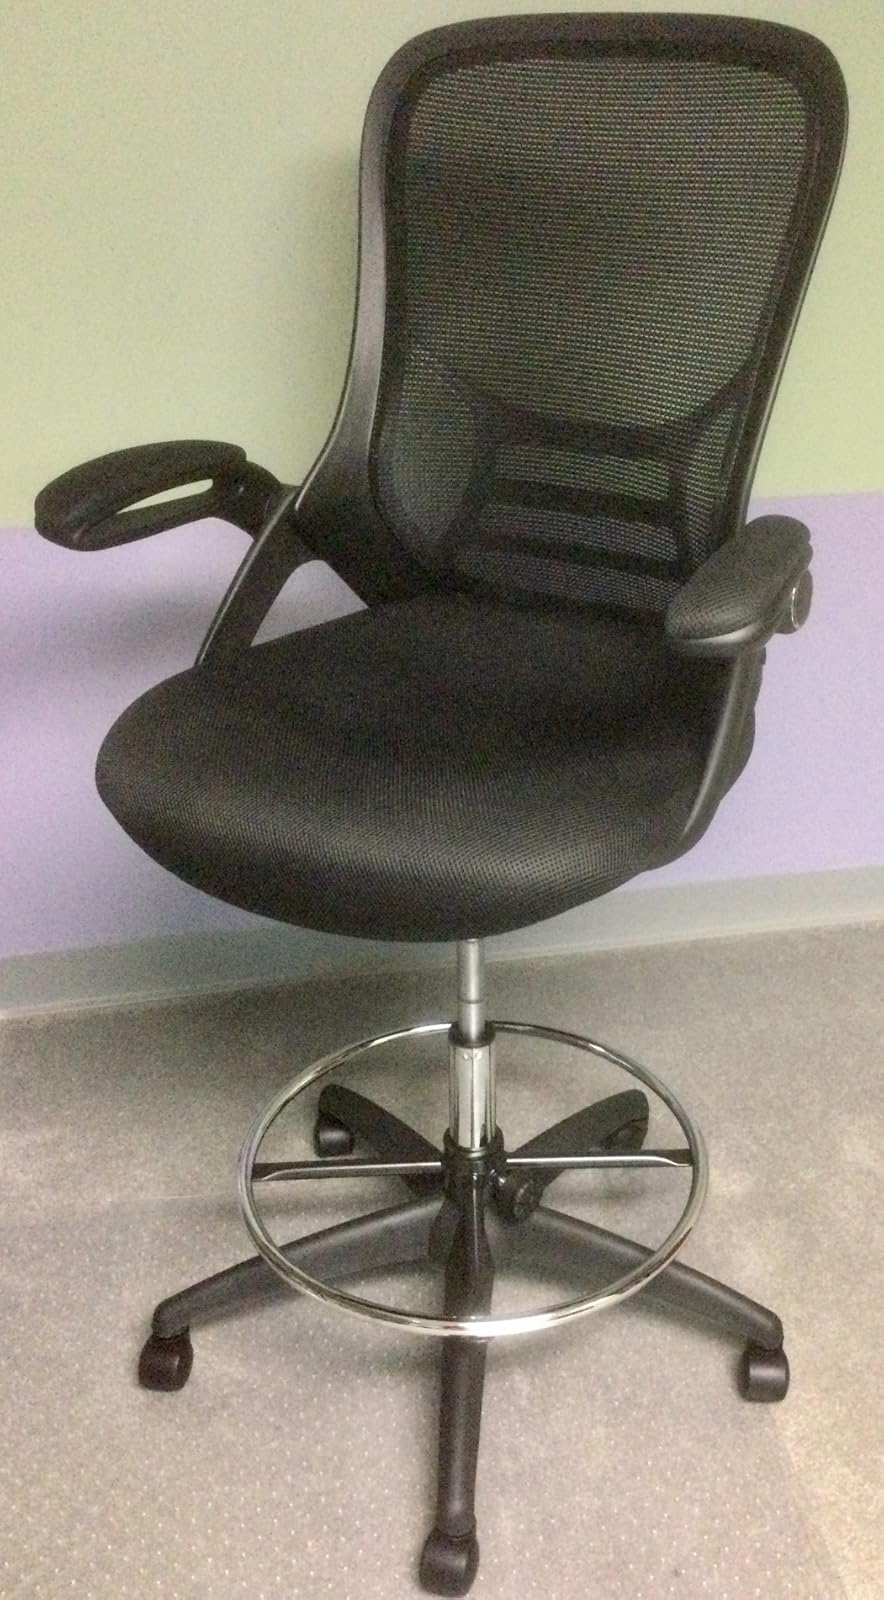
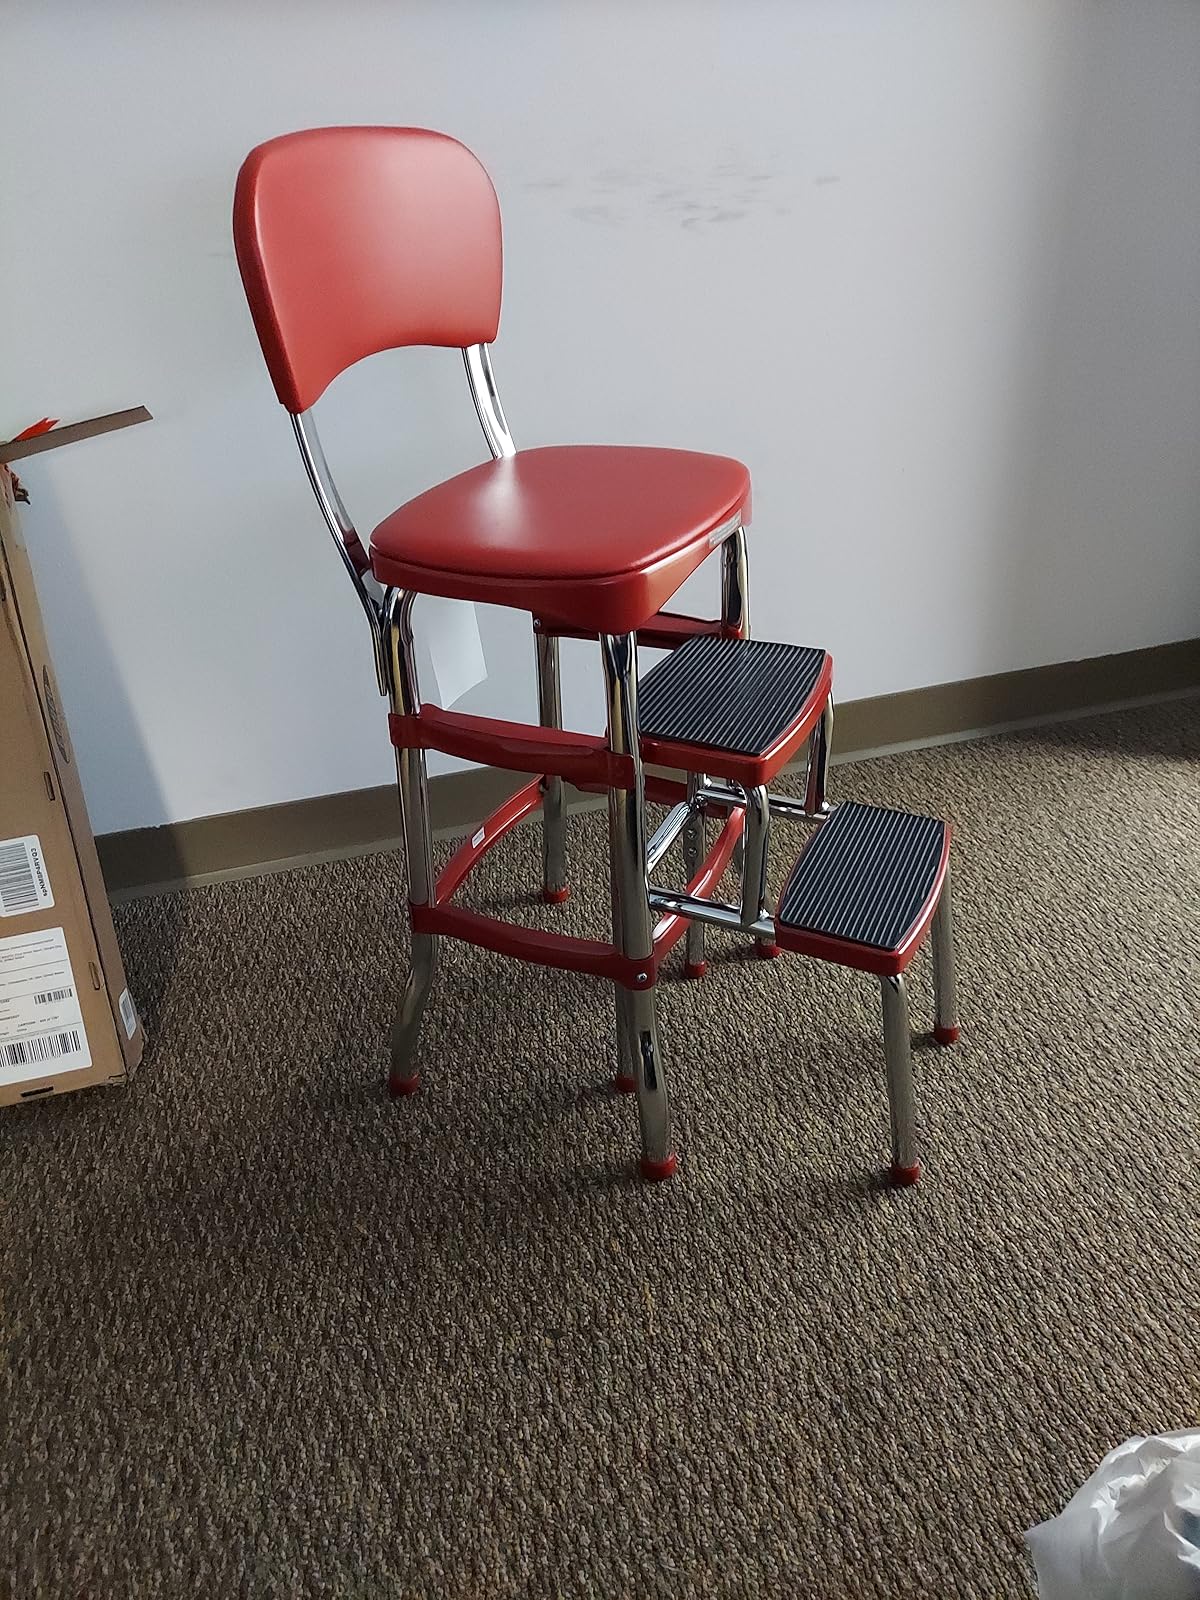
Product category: items_chair
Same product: no